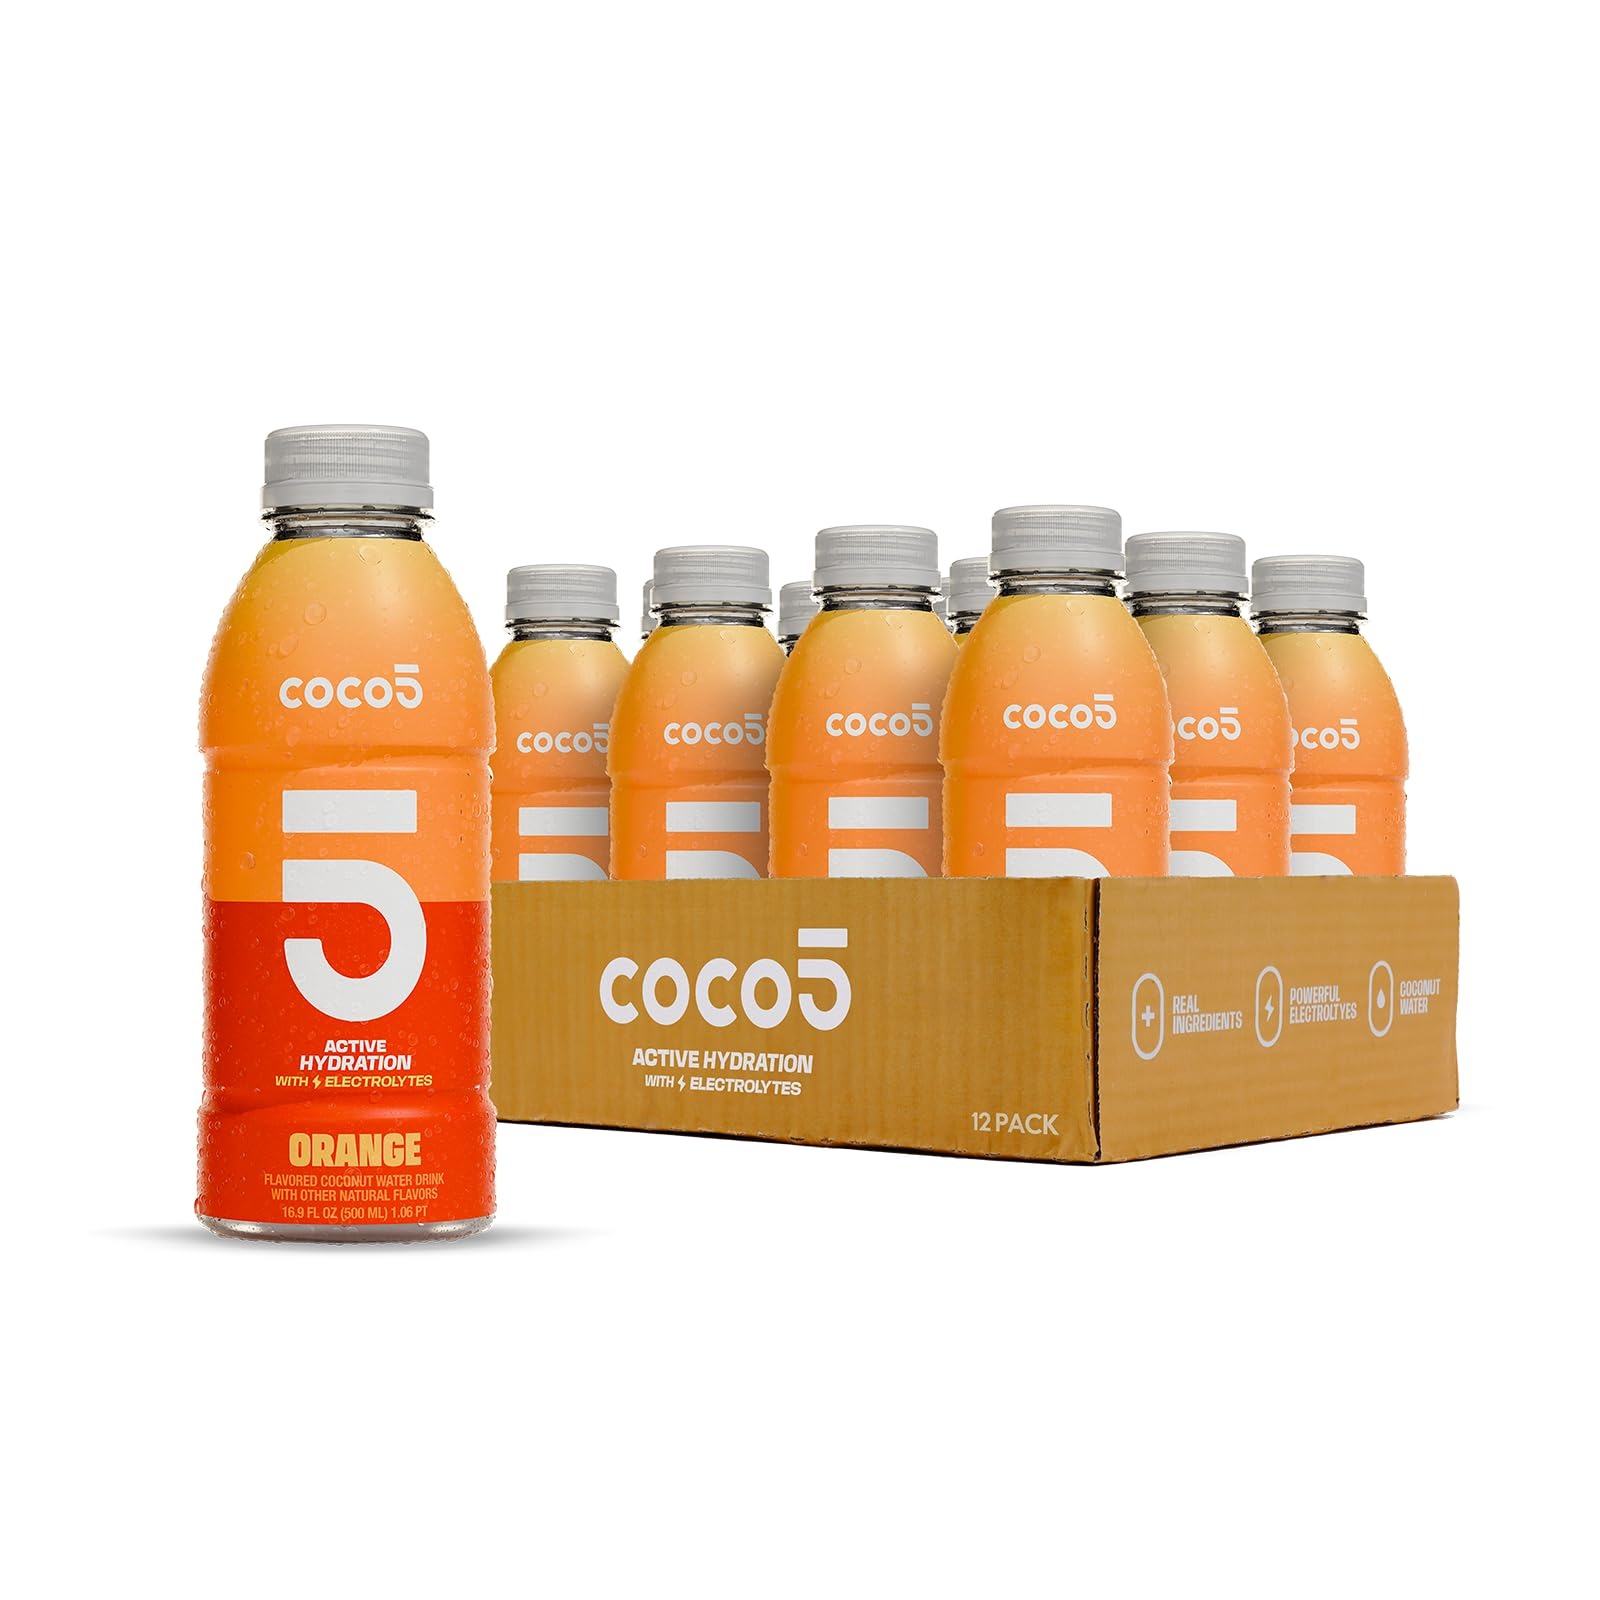
Item Name: Coco5 Clean Sports Hydration Orange Flavor | 100% Natural | 50% Less Sugar | Nothing Artificial | Non-GMO | Gluten Free | Developed by Pro Trainers for Pro Athletes | 16.9 Oz (Pack - 12)
Bullet Point 1: Case of twelve, 16.9- fluid ounce bottles
Bullet Point 2: Coco5 is an all-natural fitness Drink made with 100% all natural ingredients. Gluten Free, Wheat Free and Vegan
Bullet Point 3: Nothing artificial, EVER. No dyes, no artificial flavors, no artificial sweeteners, no high fructose corn syrup, and Non-GMO.
Bullet Point 4: Coco5 has ½ the total sugar of the leading sports drink and contains 5 naturally occurring electrolytes
Bullet Point 5: The Sports drink is made of a coconut water base, infused with all natural flavors (from fruits & Vegetables). Coco5 provides the hydration benefits of coconut water, but doesn't taste like a coconut water.
Bullet Point 6: Featured in professional sports Locker rooms to help athletes achieve PEAK performance.
Bullet Point 7: Developed by a team of professional sports medicine experts and sports nutritionists determined to invent a great tasting sports beverage alternative for professional athletes and physically active people of all ages.
Bullet Point 8: 5 Essential Electrolytes
Bullet Point 9: Balanced biological hydration formula
Bullet Point 10: NO high fructose corn syrup
Bullet Point 11: 5 Essential Electrolytes
Bullet Point 12: Balanced biological hydration formula
Bullet Point 13: NO high fructose corn syrup
Bullet Point 14: NO artificial flavors or colors
Bullet Point 15: 12 - 16ounce bottles
Value: 16.9
Unit: Ounce

Price: 23.52